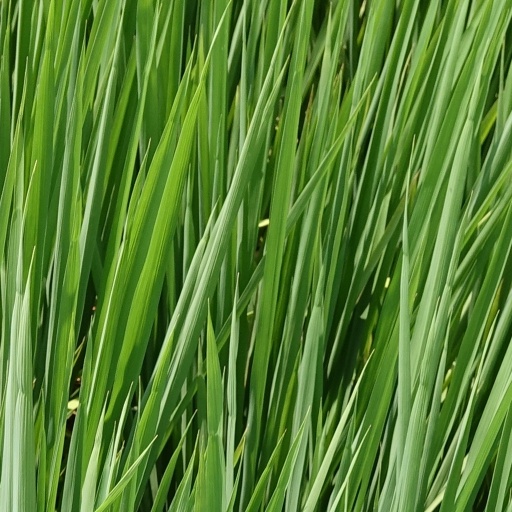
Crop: rice